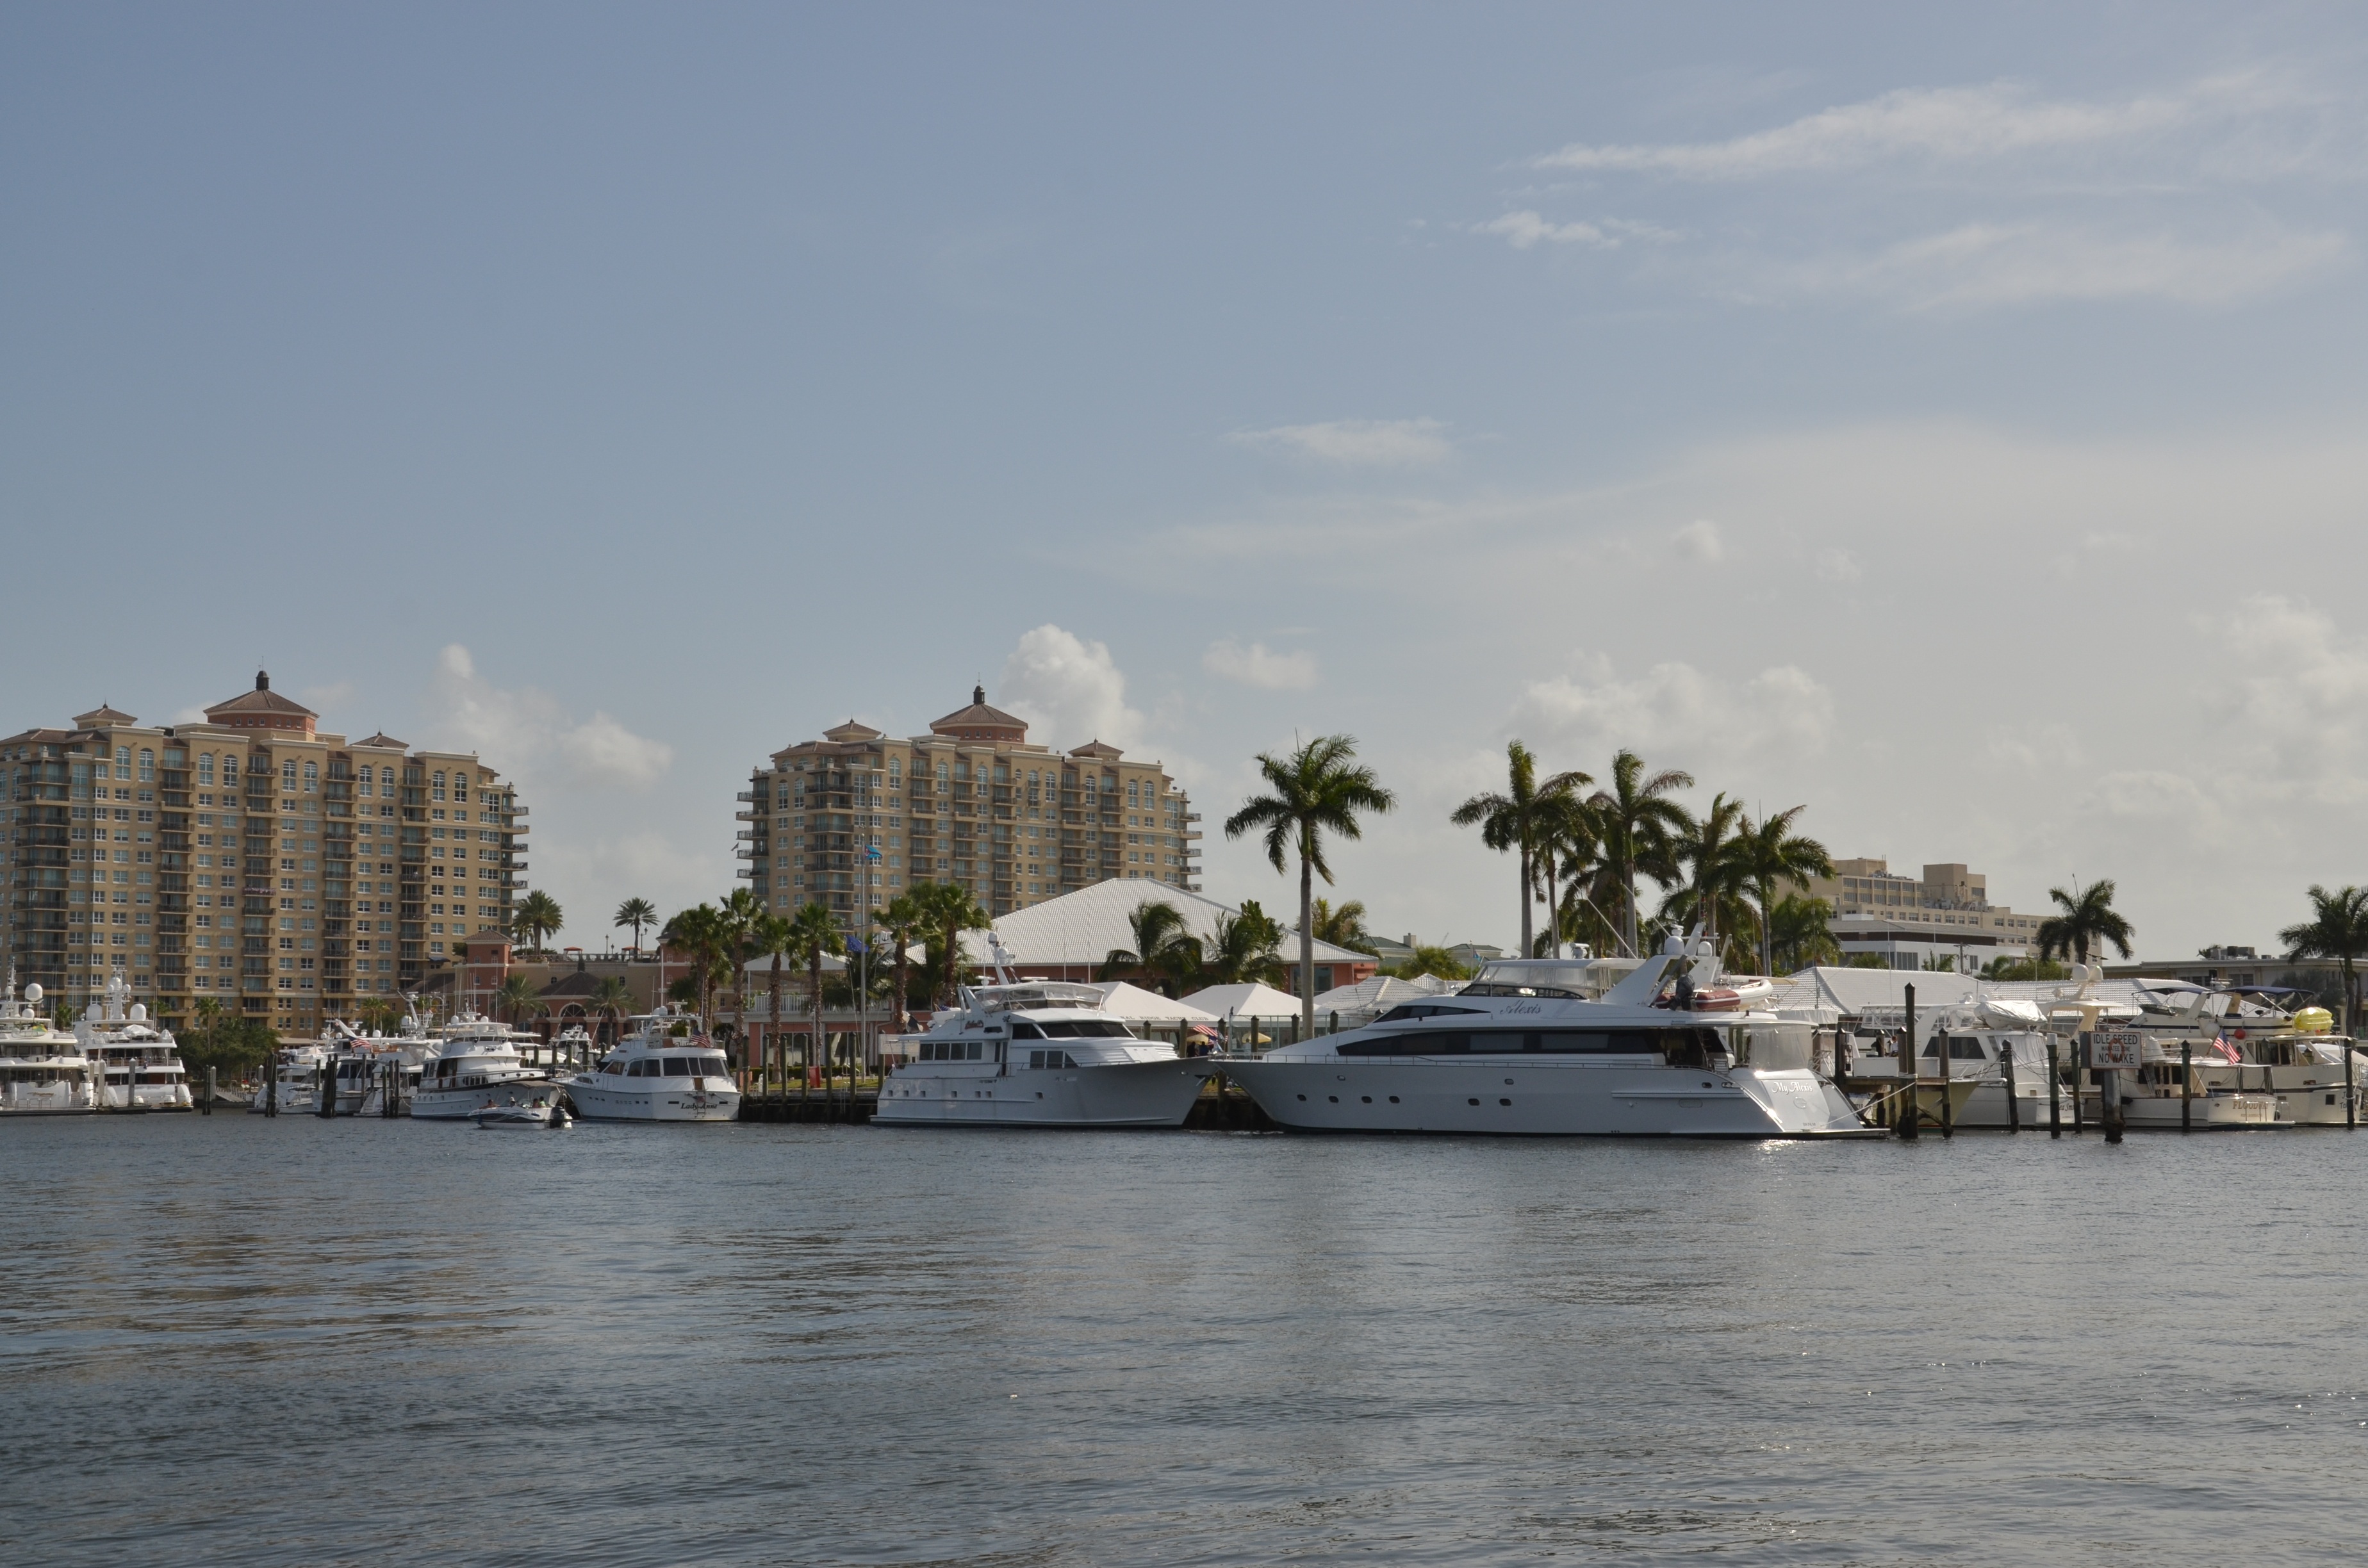
sea, coast, water, ocean, dock, boat, river, canal, ship, vacation, vehicle, palm, tropical, yacht, bay, harbor, marina, port, waterfront, waterway, tropic, boating, atlantic, expensive, watercraft, florida, luxurious, passenger ship, fort lauderdale